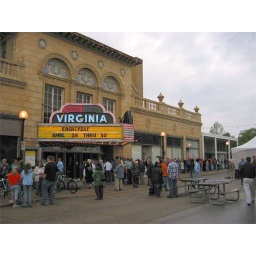
Fans without passes or tickets wait in line for the festival box office to open.